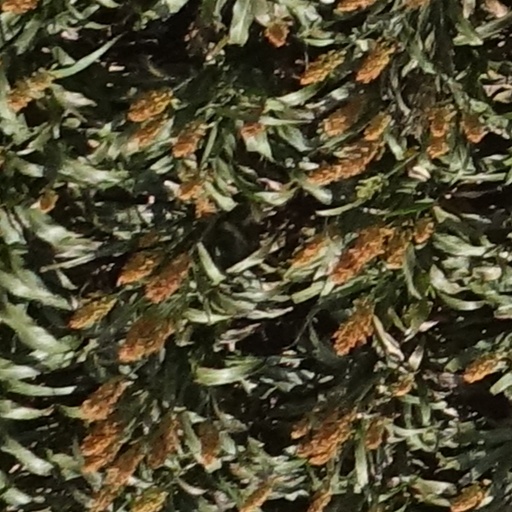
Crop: sorghum